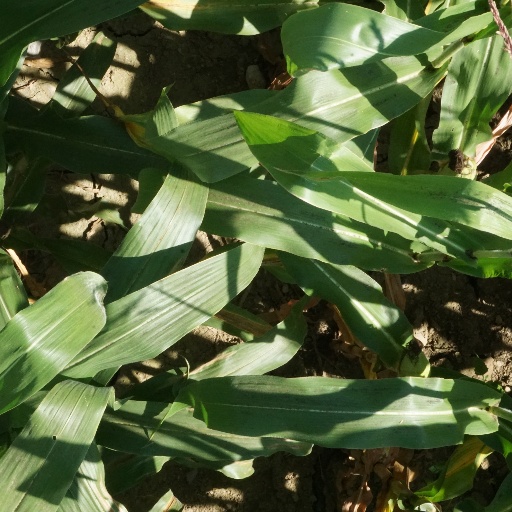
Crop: maize; corn